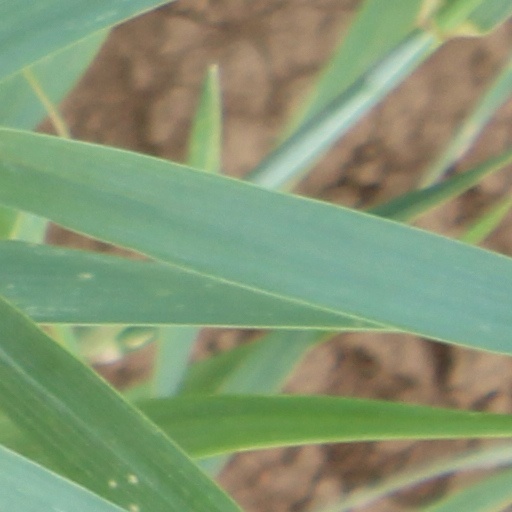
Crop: wheat